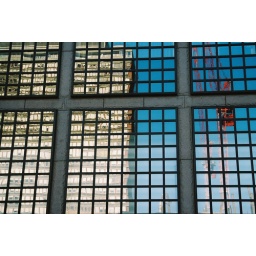
this is a building nxt to prudential towers in boston..